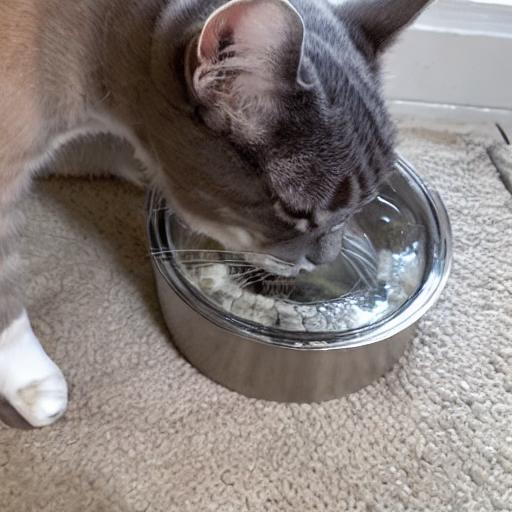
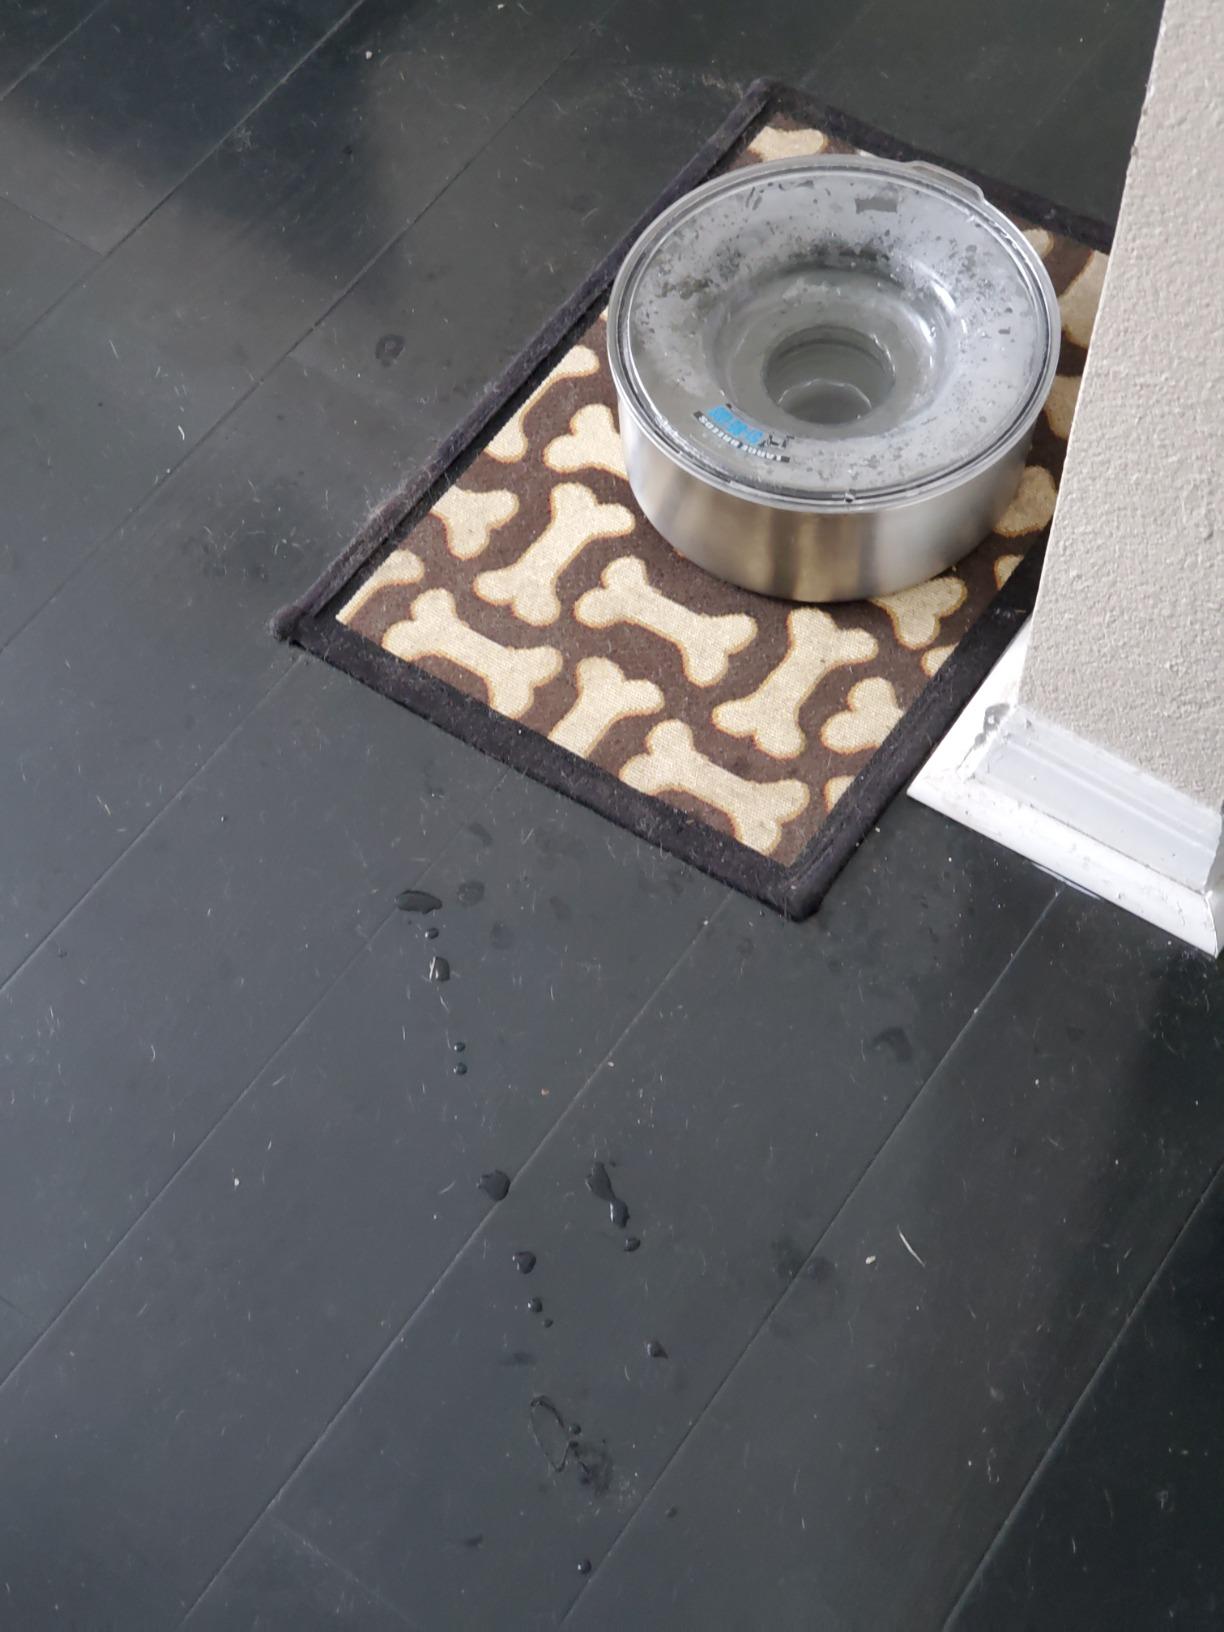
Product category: items_bowl
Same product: no